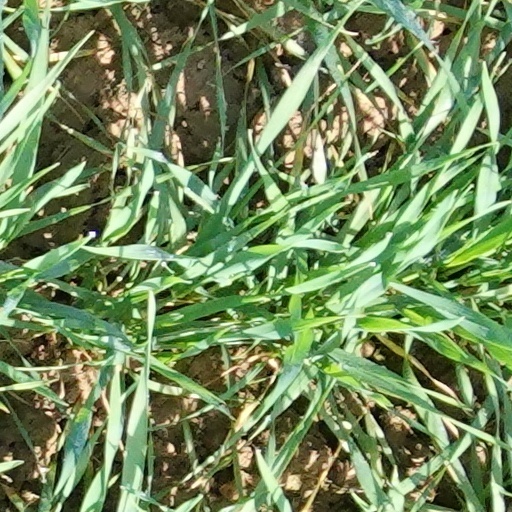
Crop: wheat